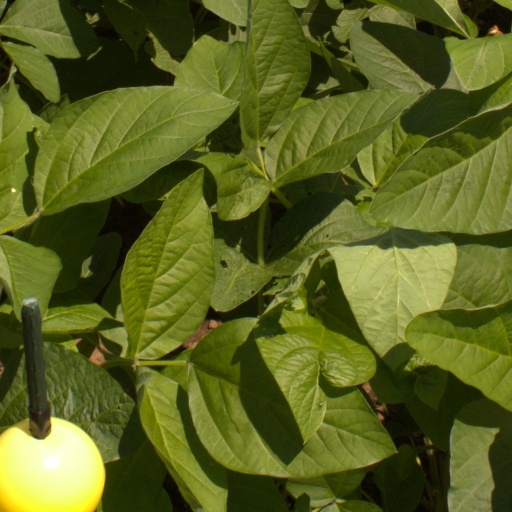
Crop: soybean